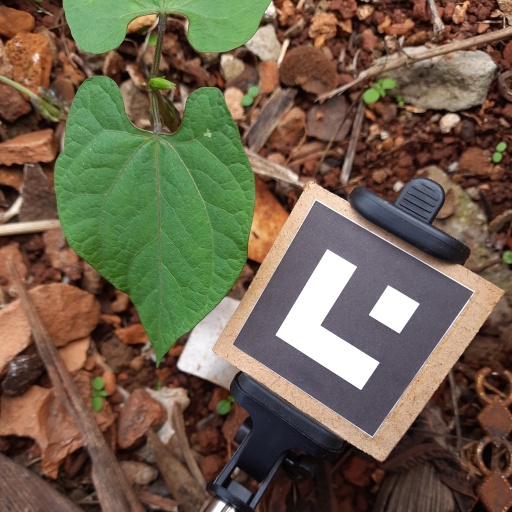
Observations: flat surface, no eating holes, under shade